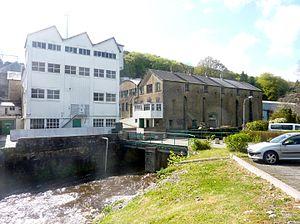
Scaër
Scaër [skɛʁ] est une commune du département du Finistère, dans la région Bretagne, en France. Connu pour être un haut lieu du gouren, ce sport a valu à Scaër le surnom de « pays des lutteurs ».